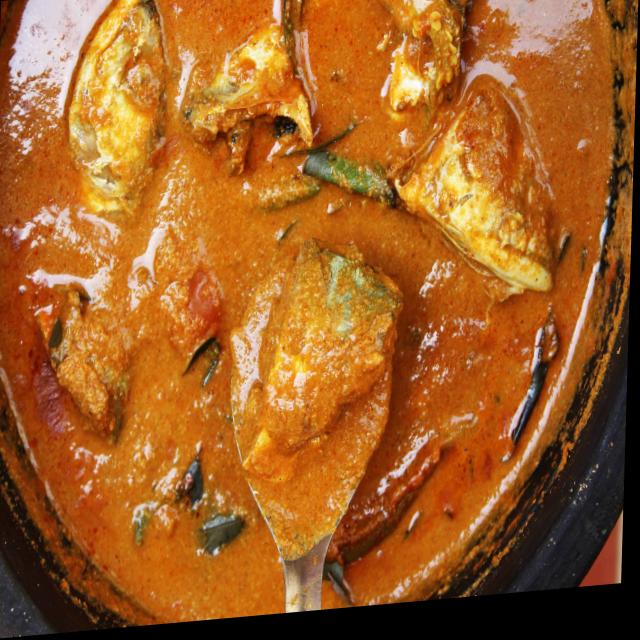
Dish: fish_curry